Mount Melibengoy

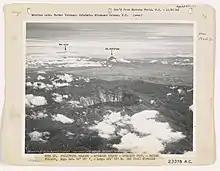
Aerial view of Lake Maughan, Parker Volcano, 1936

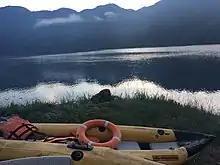
Lake Holon view

Mount Parker is believed to have erupted thrice over the past 3,800 years, the last one on January 4, 1641. The 1641 eruption caused the formation of the crater lake.